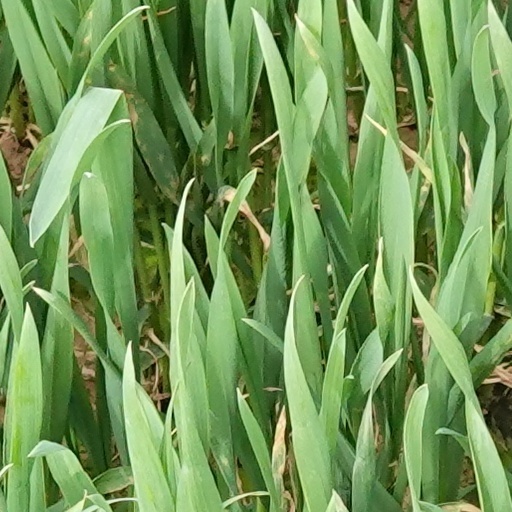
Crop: wheat